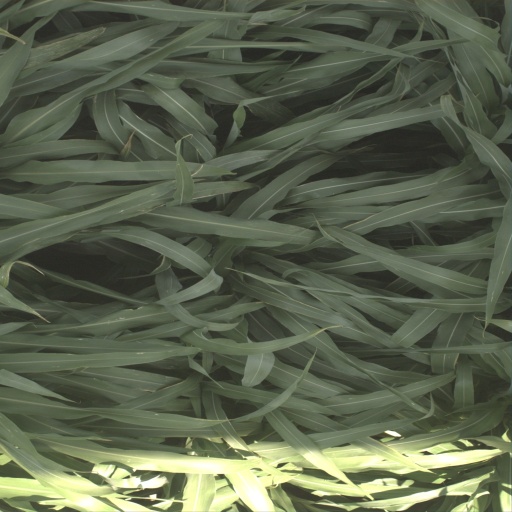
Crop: sorghum